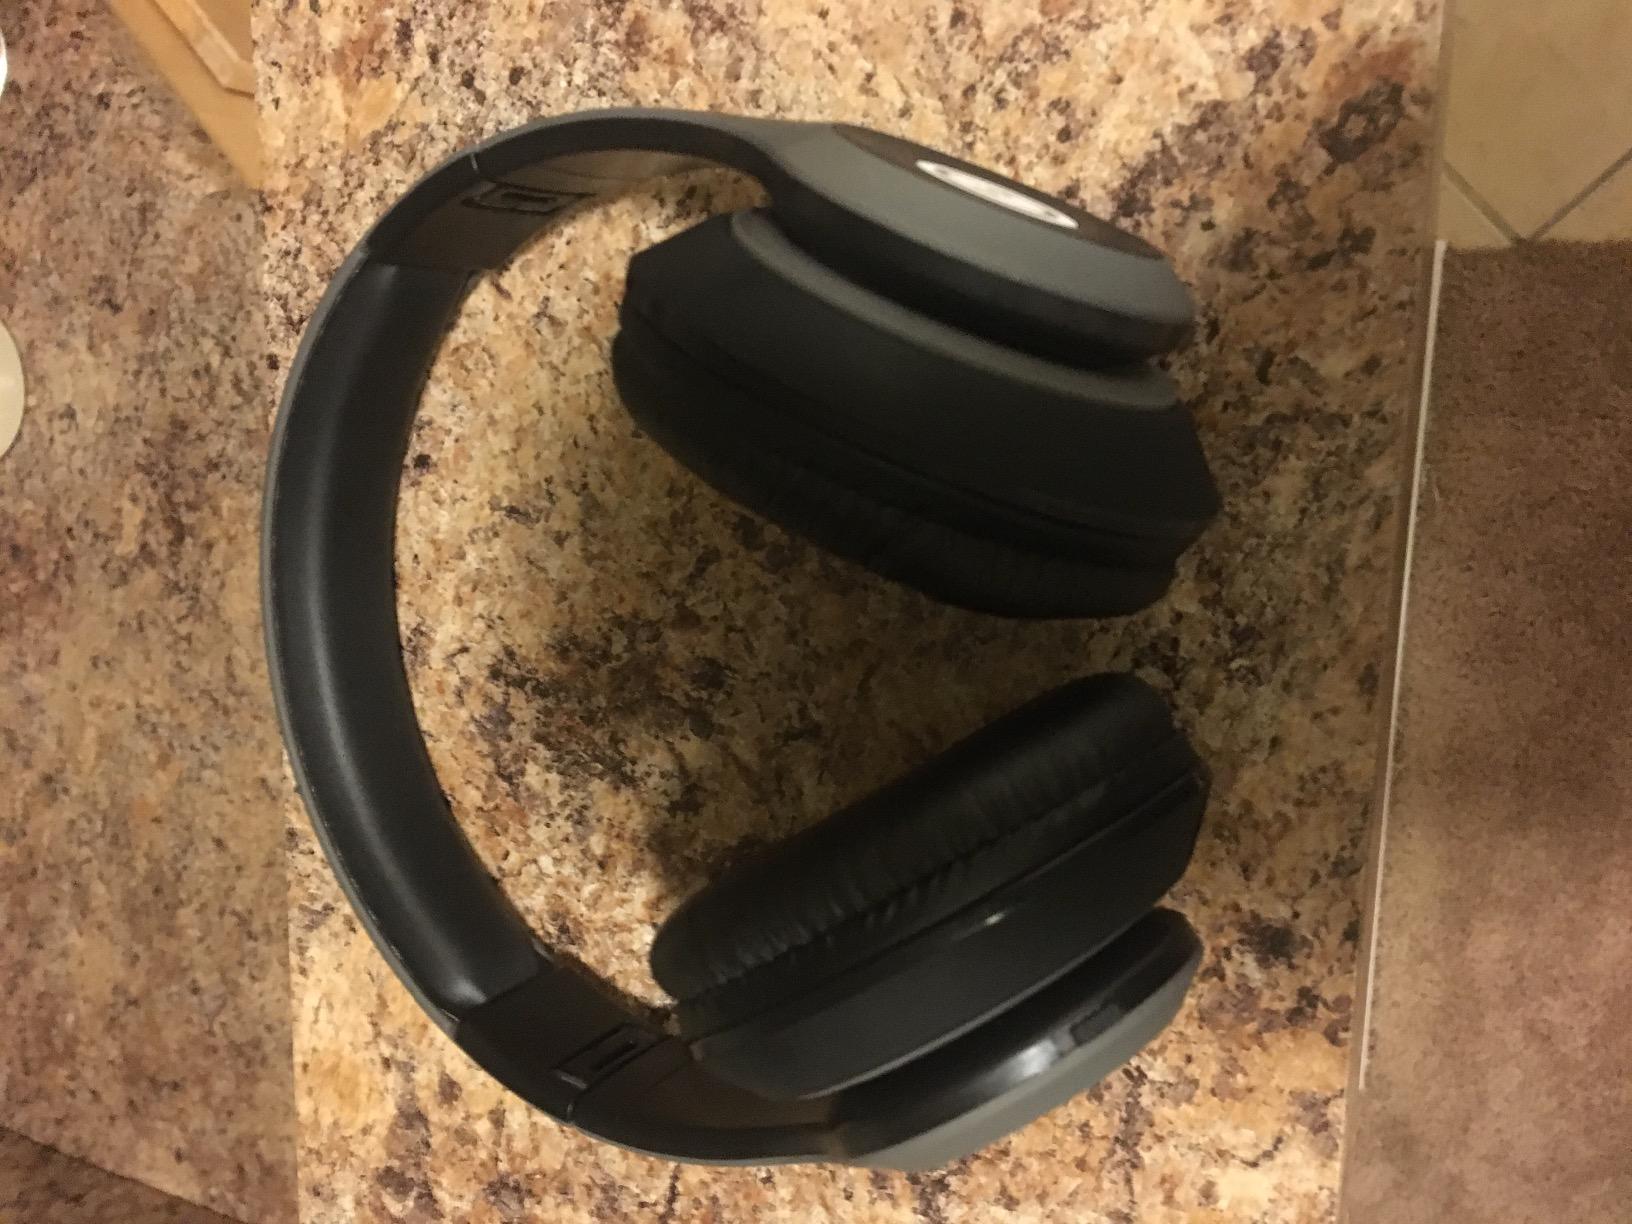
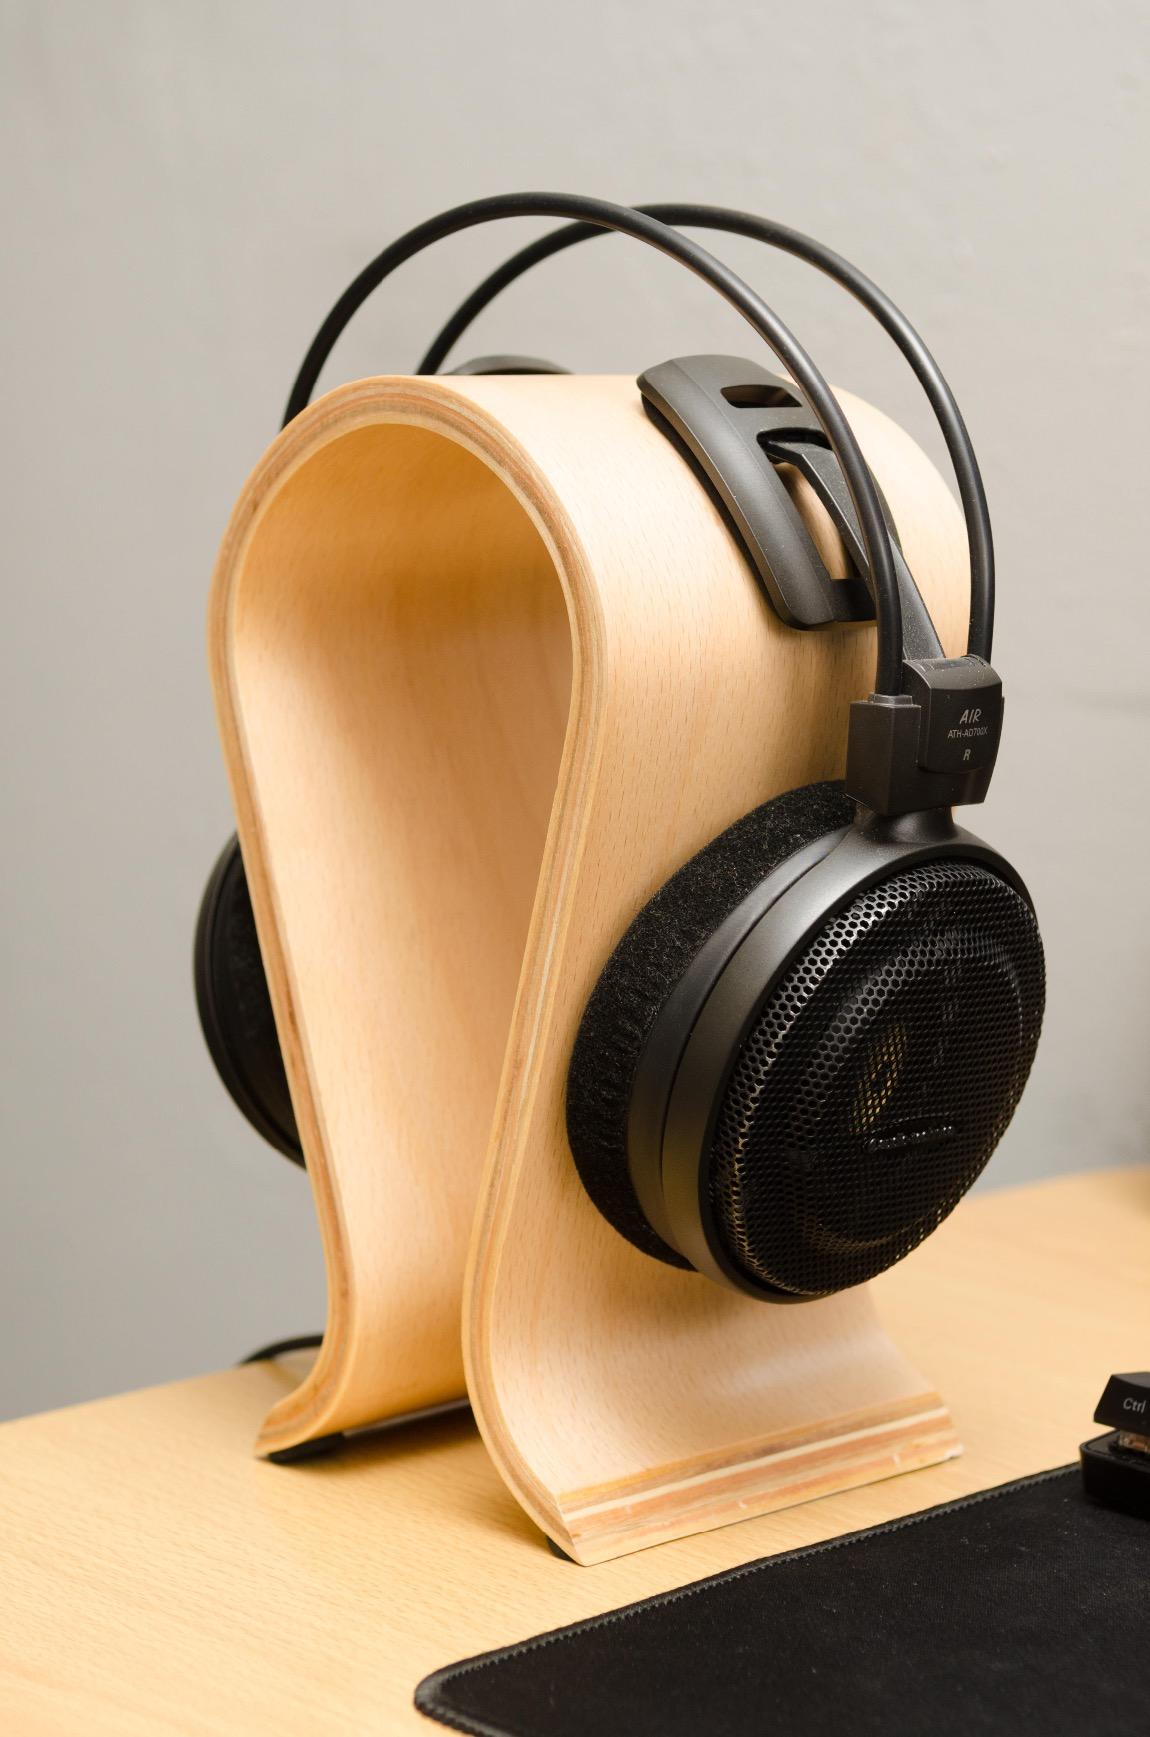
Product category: headphones
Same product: no